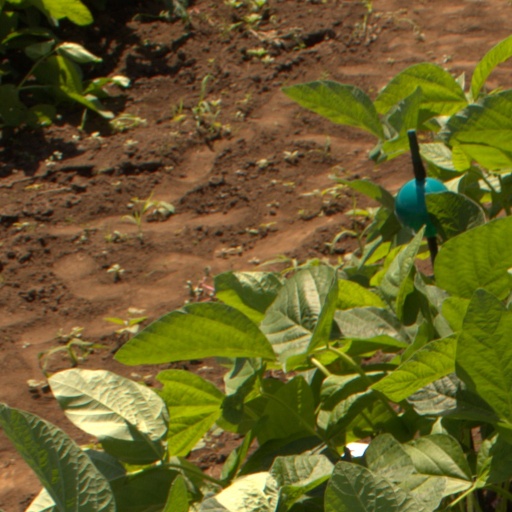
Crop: soybean